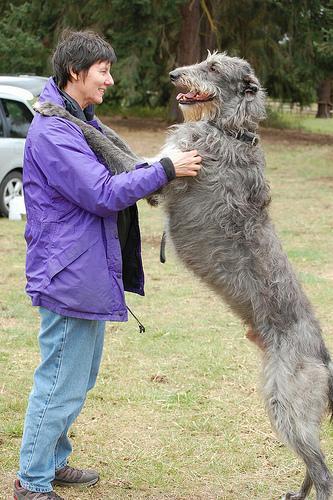
Scottish_deerhound